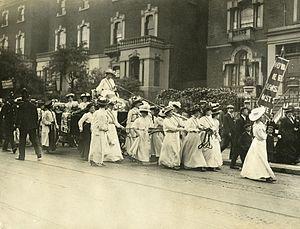
Mary Leigh, née Brown, à Manchester en 1885 et morte après 1965, est une suffragette britannique.